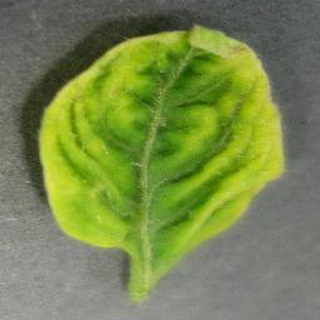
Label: tomato_yellow_leaf_curl_virus